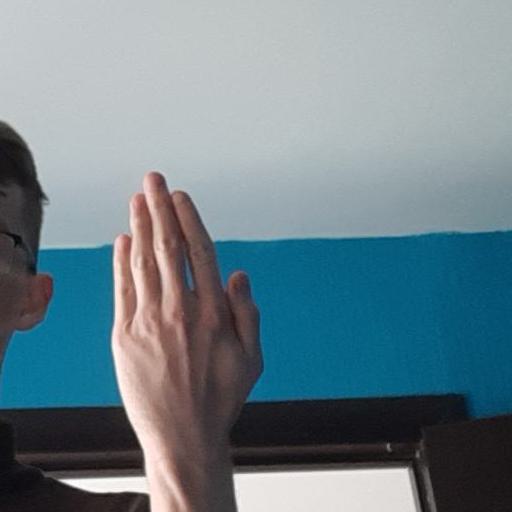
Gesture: stop_inverted